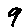
Label: 9